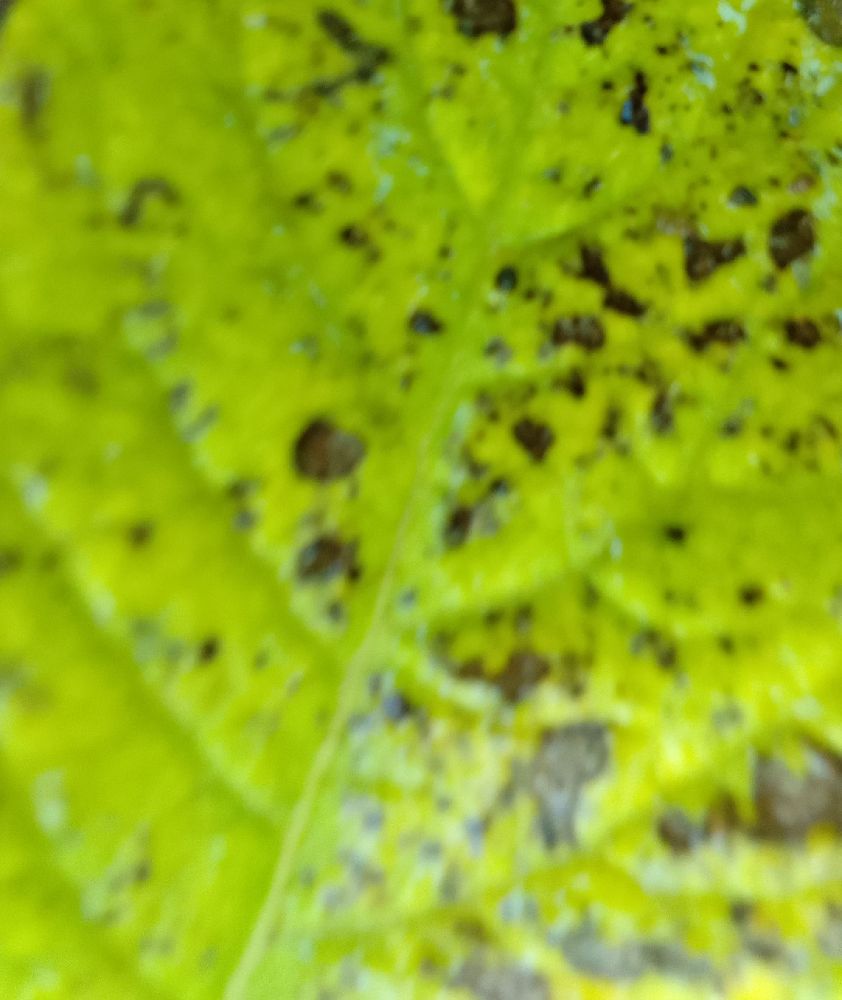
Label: Early blight